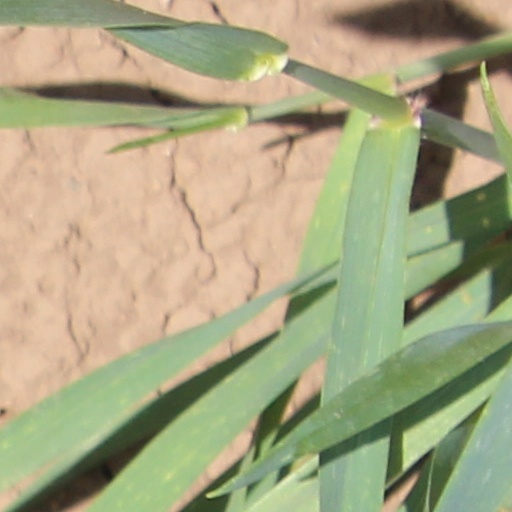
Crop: wheat